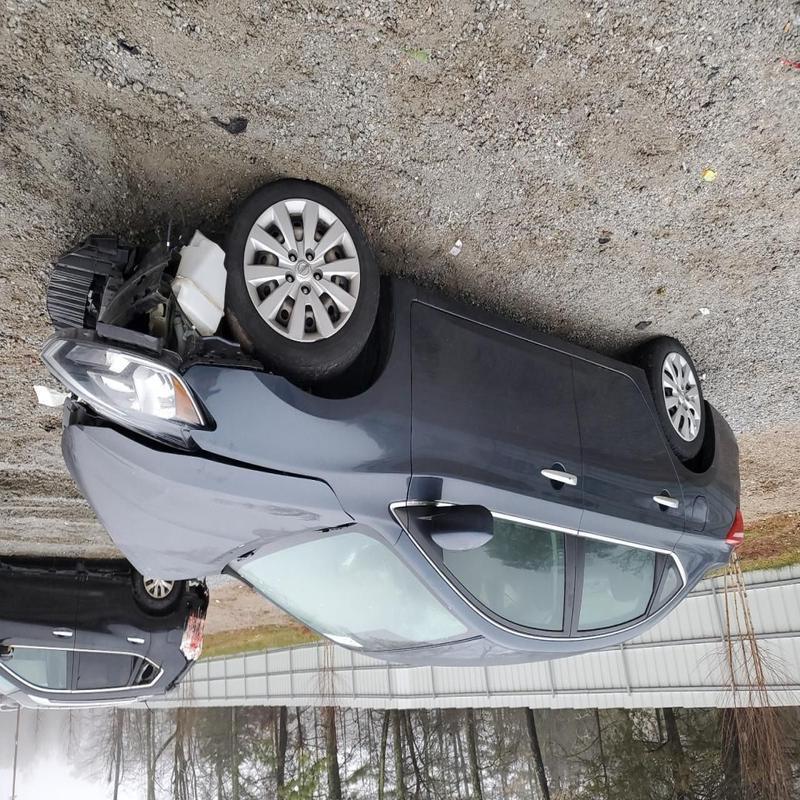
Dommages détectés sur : pare-choc avant, feu avant droit, capot, aile avant droite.
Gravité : majeur